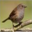
Label: bird